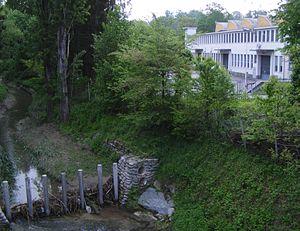
Le Tepice est un torrent de la province de Turin, dans la région du Piémont en Italie.